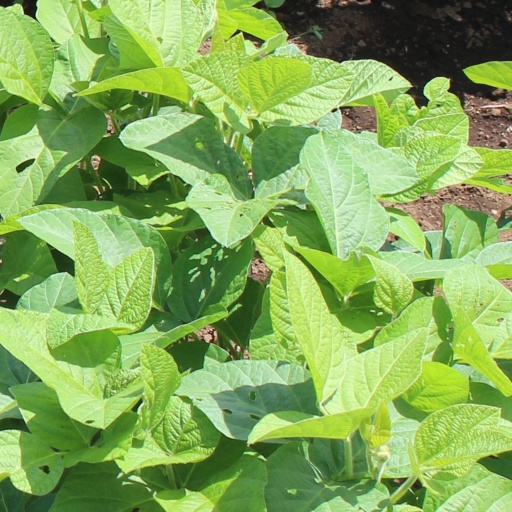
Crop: soybean